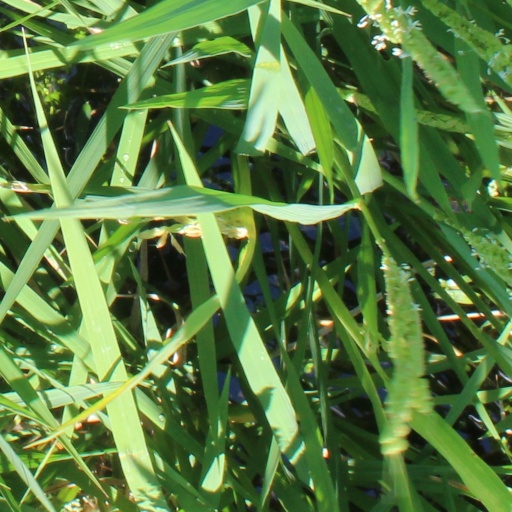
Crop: rice